Chapel Hill Nine

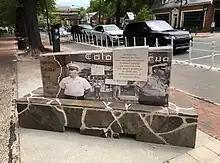
Memorial of Chapel Hill Nine

The Chapel Hill Nine were a group of nine African American high school students from Lincoln High School (Chapel Hill, North Carolina), who staged a sit-in at the Colonial Drugstore on February 28, 1960, during the Civil Rights Movement. Heavily inspired by another civil rights protest, the Greensboro sit-ins, the nine students challenged the segregation policy at the Colonial Drugstore by peacefully occupying seats at a whites-only lunch counter.